Clare Market

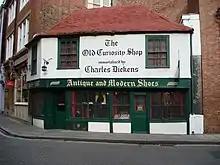
The Old Curiosity Shop in Clare Market claims to be the inspiration for Charles Dickens's description of the eponymous antique shop

Clare Market was originally centred on a small market building constructed by Lord Clare in 1657, but the retail area spread through a maze of narrow interconnecting streets lined by butchers' shops and greengrocers. Butchers would slaughter sheep and cattle for sale. An area was set aside for Jews to slaughter kosher meat.